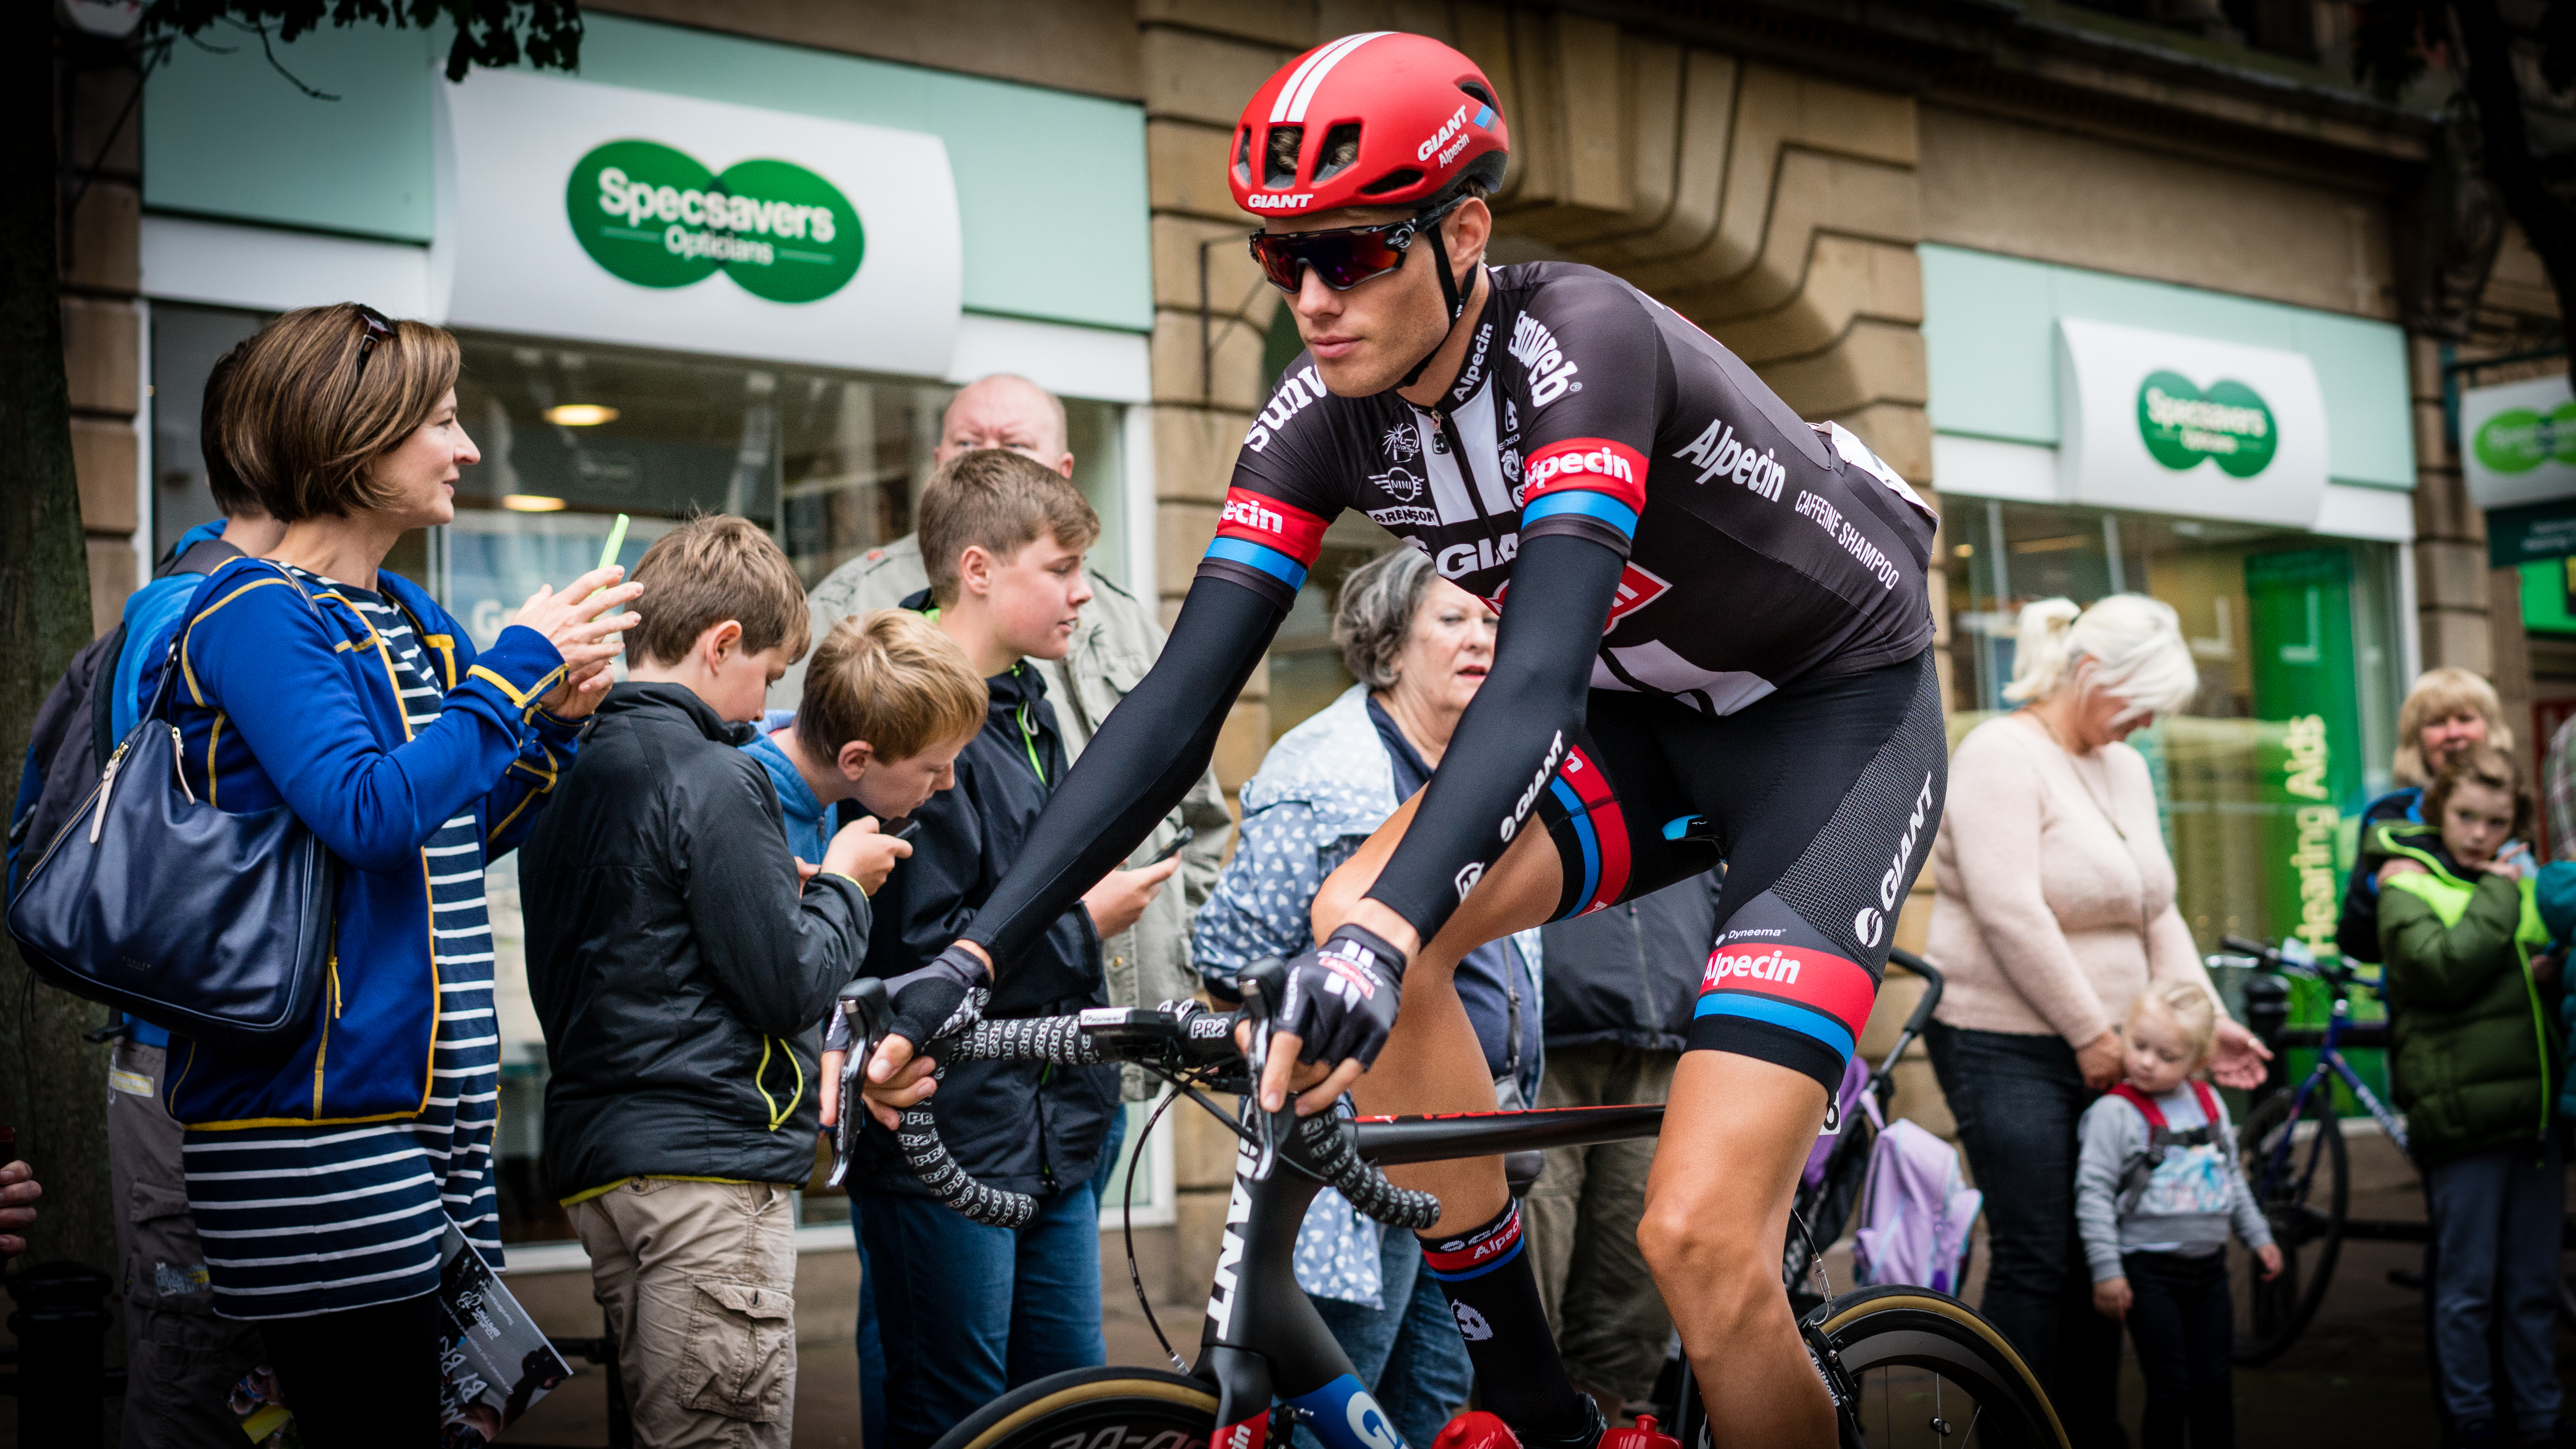
bicycle, vehicle, 2015, 20160905, tob2016, carlisle, cycling, race, sports, road cycling, cycle sport, bicycle racing, endurance sports, road bicycle racing